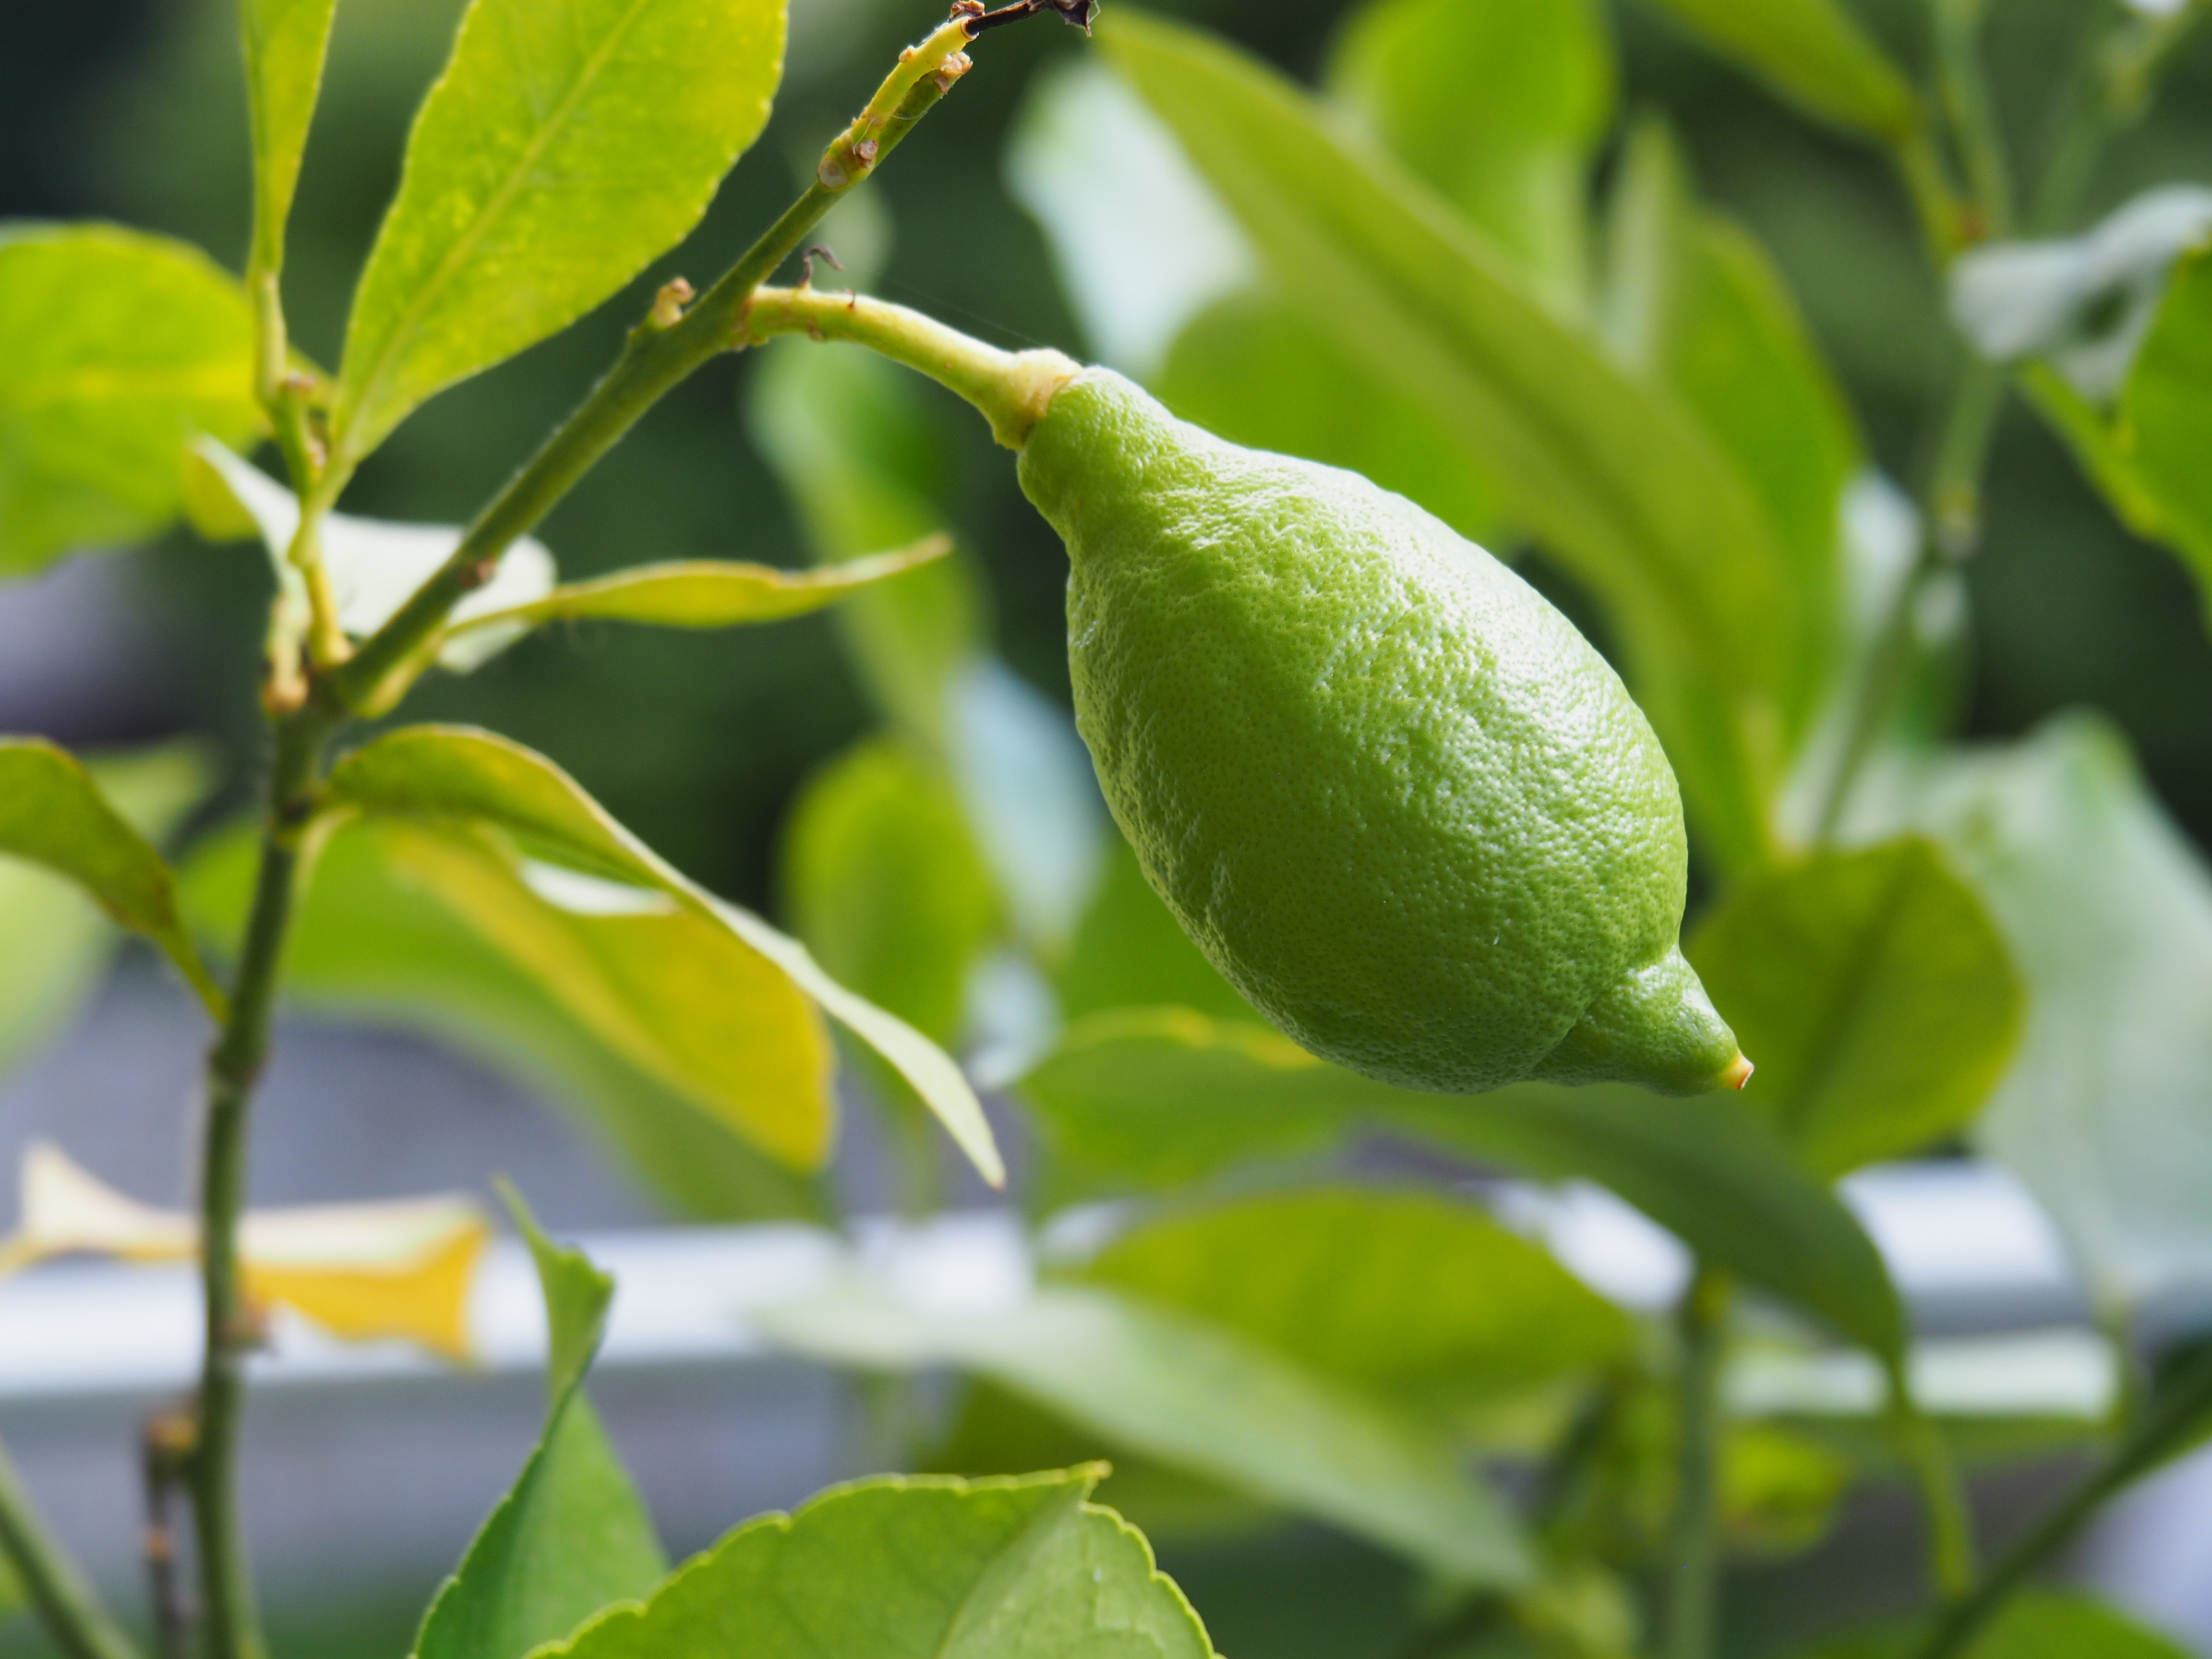
tree, branch, plant, fruit, leaf, flower, food, green, produce, vegetable, flora, lemon, citron, citrus, flowering plant, bitter orange, land plant